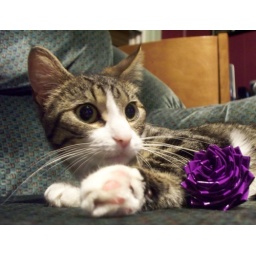
I made a duct tape rose and while trying to take a picture, my cat Midget wanted in on it.